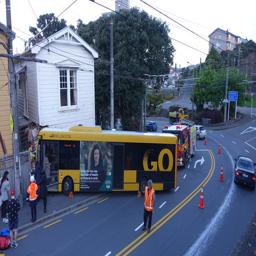
the bus hit a house .